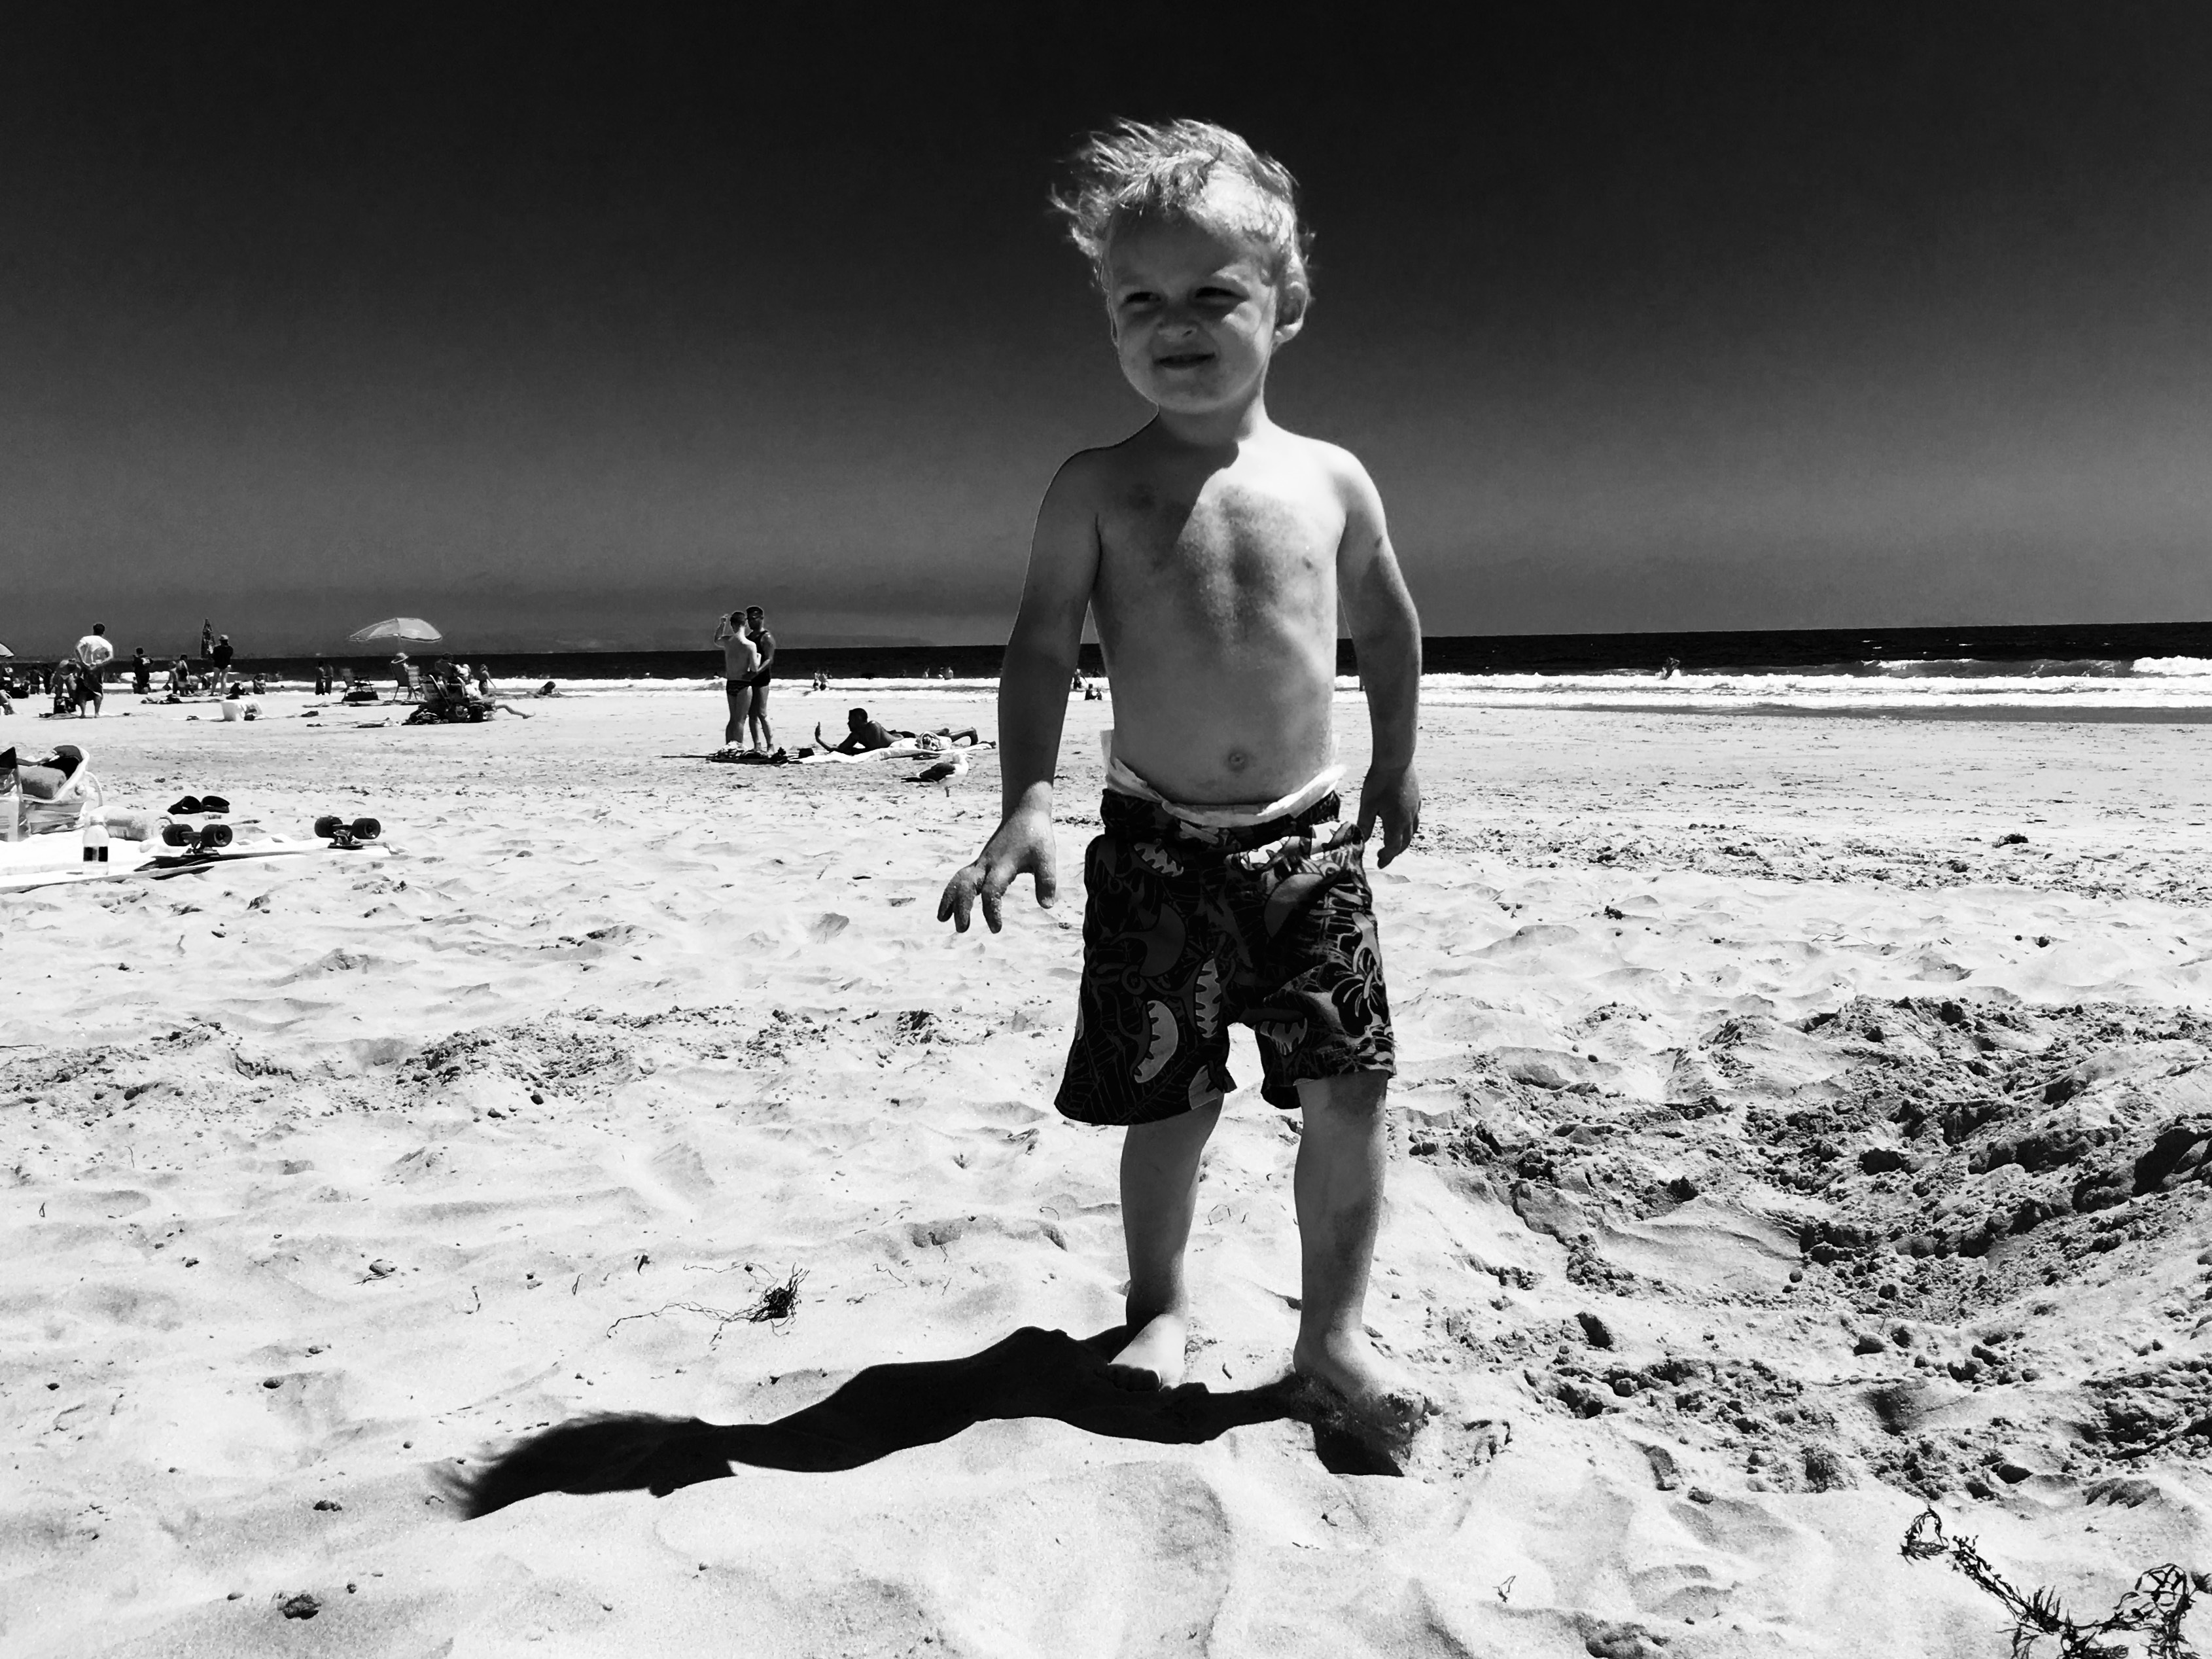
beach, sea, sand, ocean, person, black and white, woman, white, photography, wave, male, model, sitting, child, black, monochrome, season, dress, photograph, beauty, image, photo shoot, monochrome photography, human positions